Don Bosco Church, North Paravur

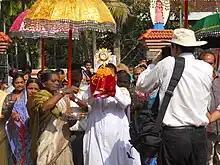
Relic of Saint Mary Faustina received at Don Bosco Church by Vicar Rev Fr Jackson Valiyaparambil

The 2012 celebration was inaugurated with flag hoisting by Rt Rev Dr Joseph Karikkassery, Bishop of Kottappuram Diocese on 15 June. On the day of Celebration on 17 June, around 700 Presidents ("Prasudenti" in local vernacular) took out a procession at 9:30 am followed by Holy Mass consecrated by Rev Fr Fransico Padamadan. The "Word of the Lord" was conveyed by notable biblicist and orator Rev Fr. Nelson Job. Around 12,000 devotees participated in the celebration. There are about 500 families under the church's jurisdiction. Fr. Jackson Valiyaparambil is the vicar.